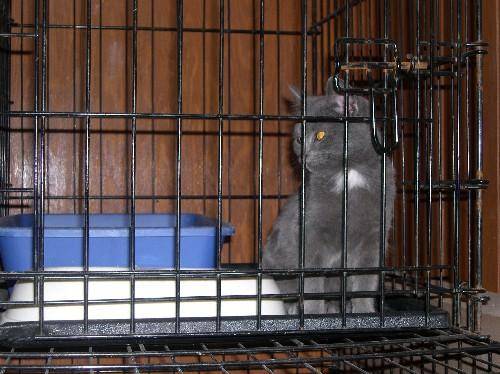
Label: cat